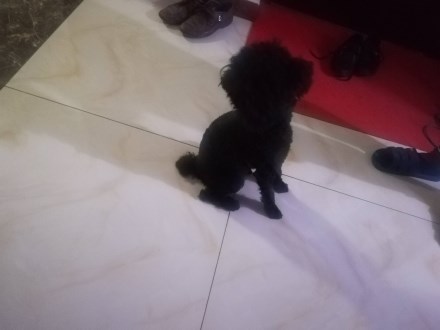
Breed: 7449-n000128-teddy